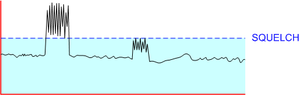
Squelch / Bærebølge-squelch teknisk
Principskitse af virkemåden af en squelch-kreds inden for radioteknik (skitse 3 af 4)
Indenfor telekommunikation er en støjspærre et kredsløb, hvis formål er at dæmpe eller slukke for signaludgangen fra en radiomodtager, ved fraværet af et brugbart signal.